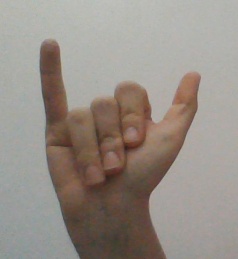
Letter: ya